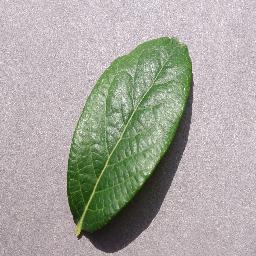
Label: Blueberry___healthy